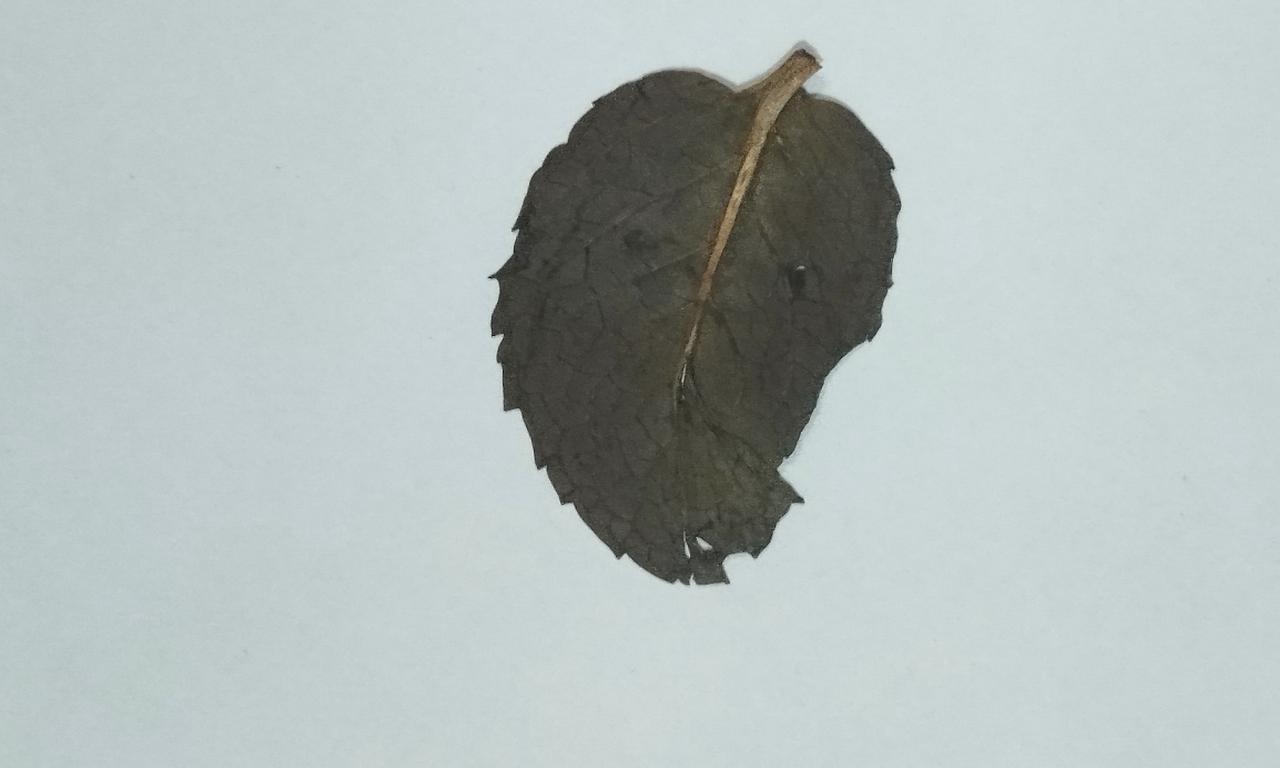
Label: Dried